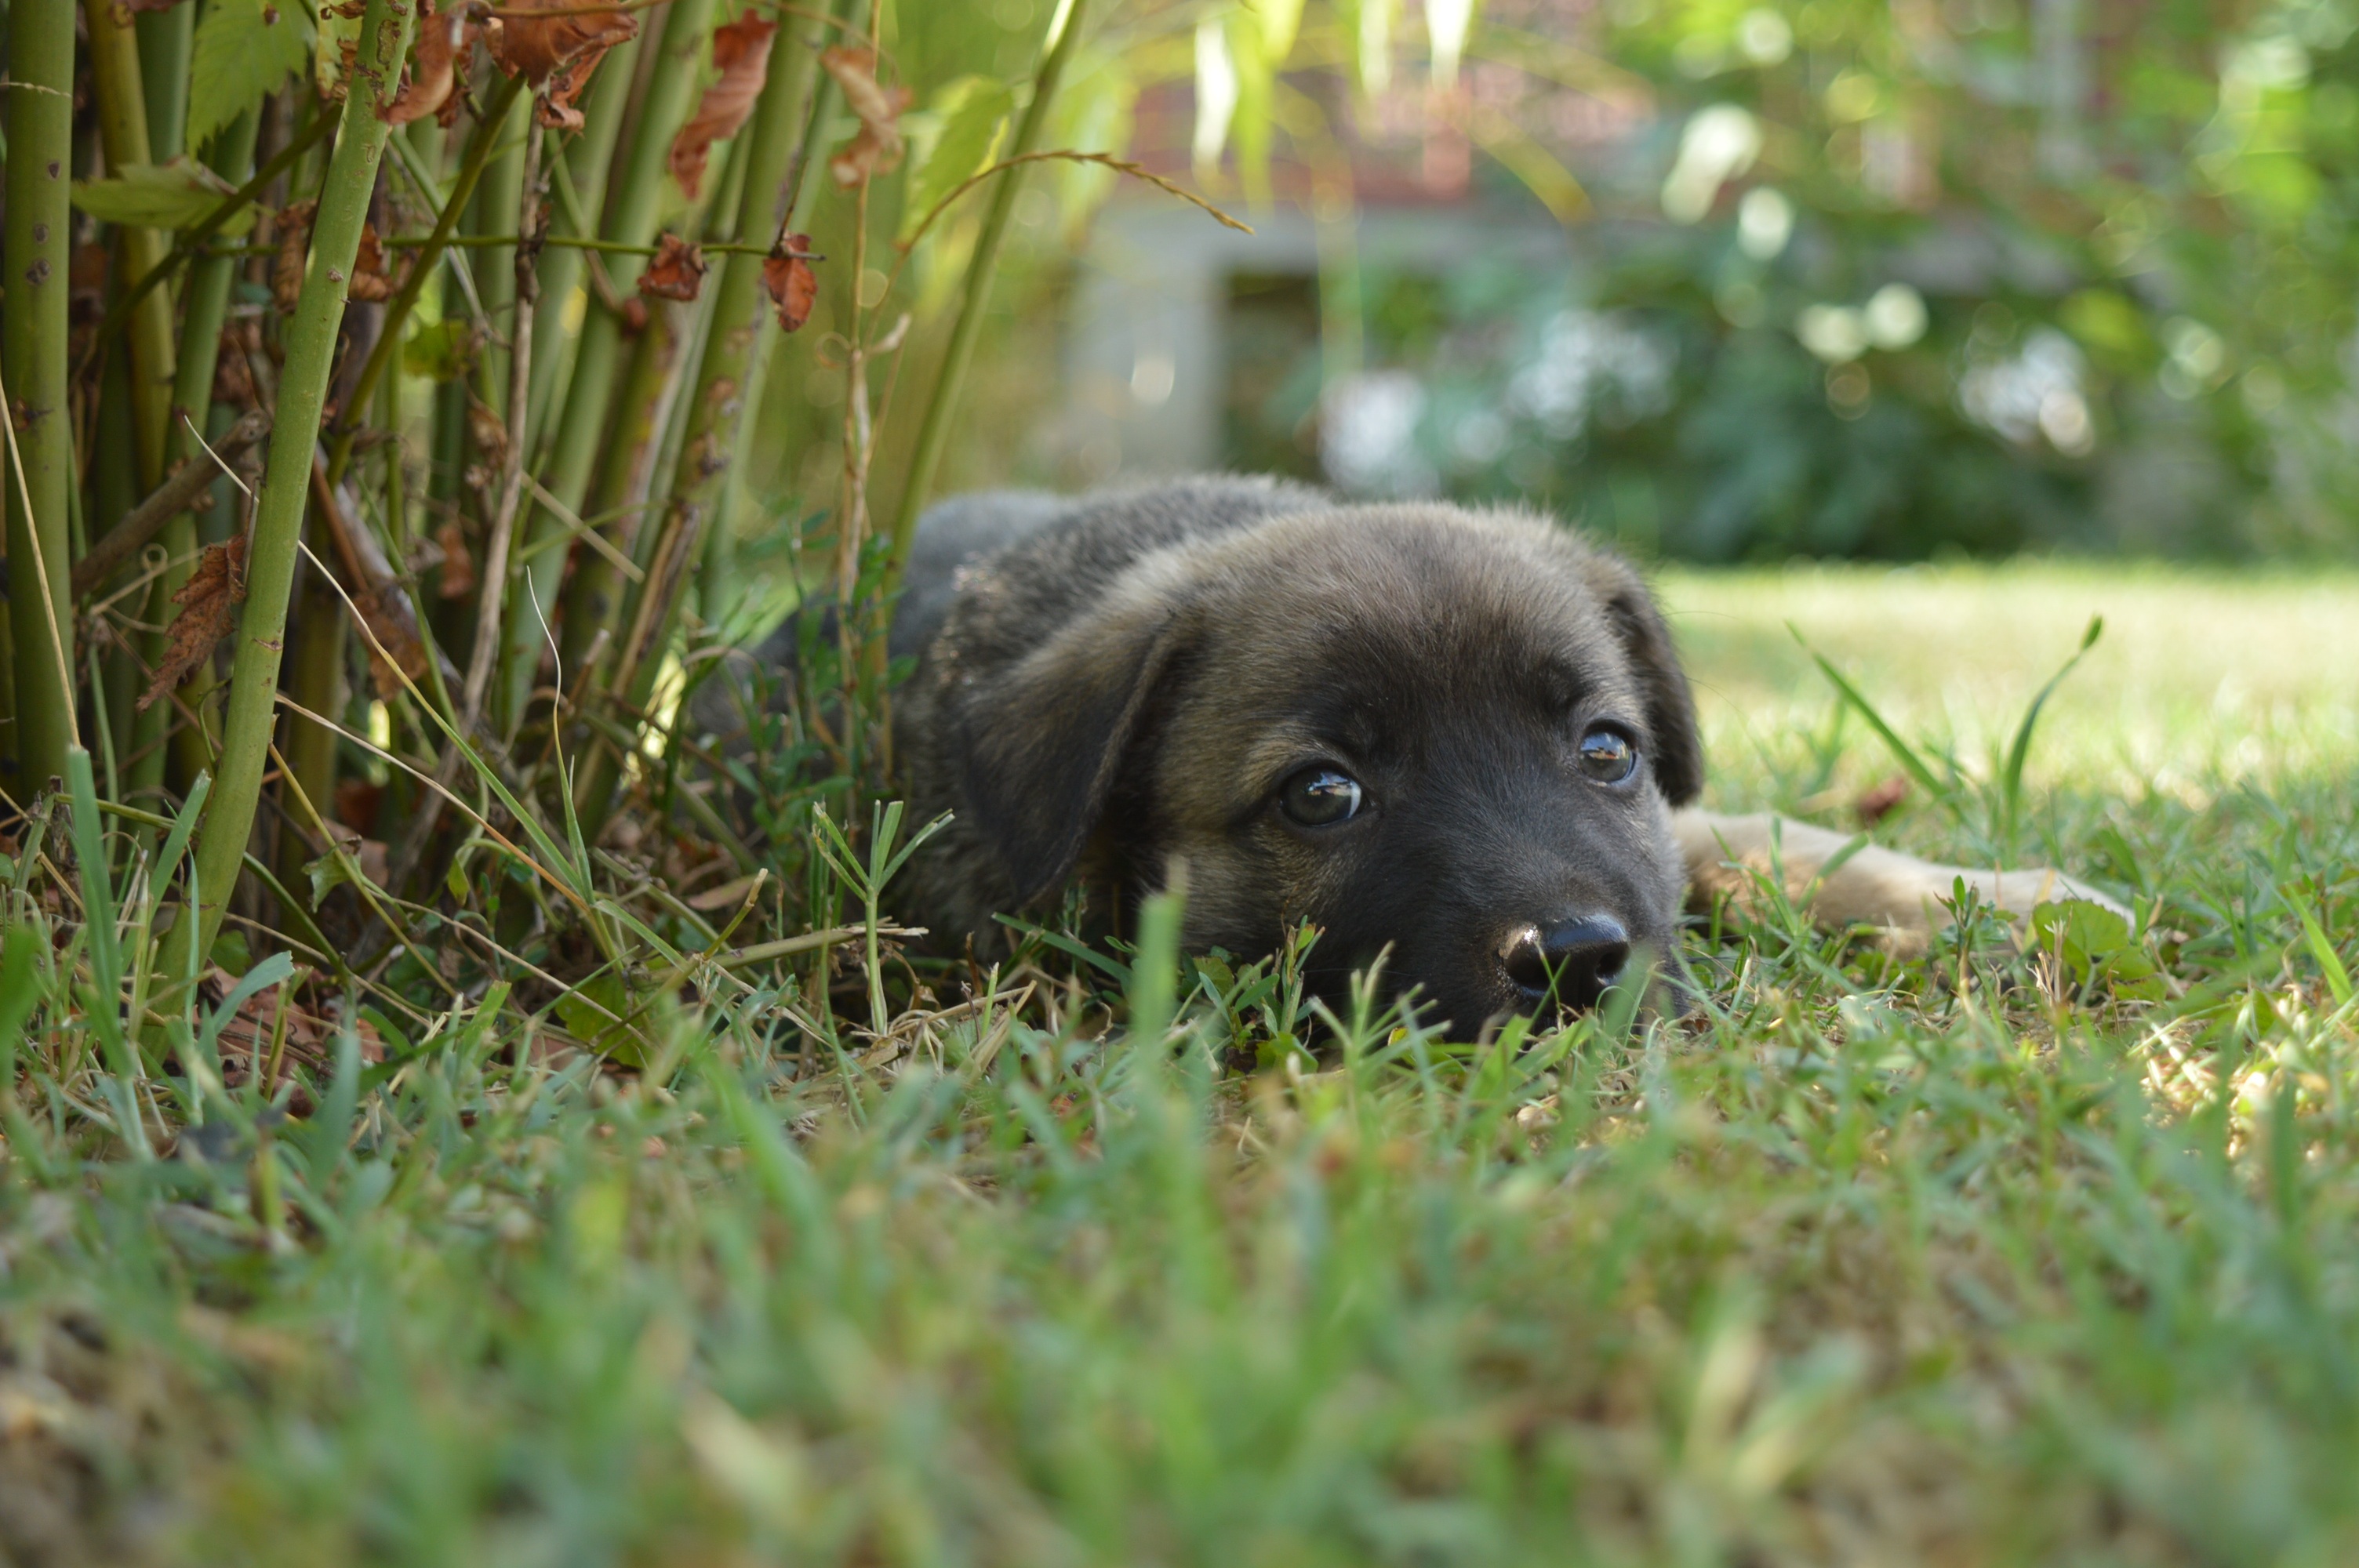
grass, lawn, puppy, dog, animal, cute, pet, mammal, fauna, vertebrate, labrador retriever, young dog, dog like mammal